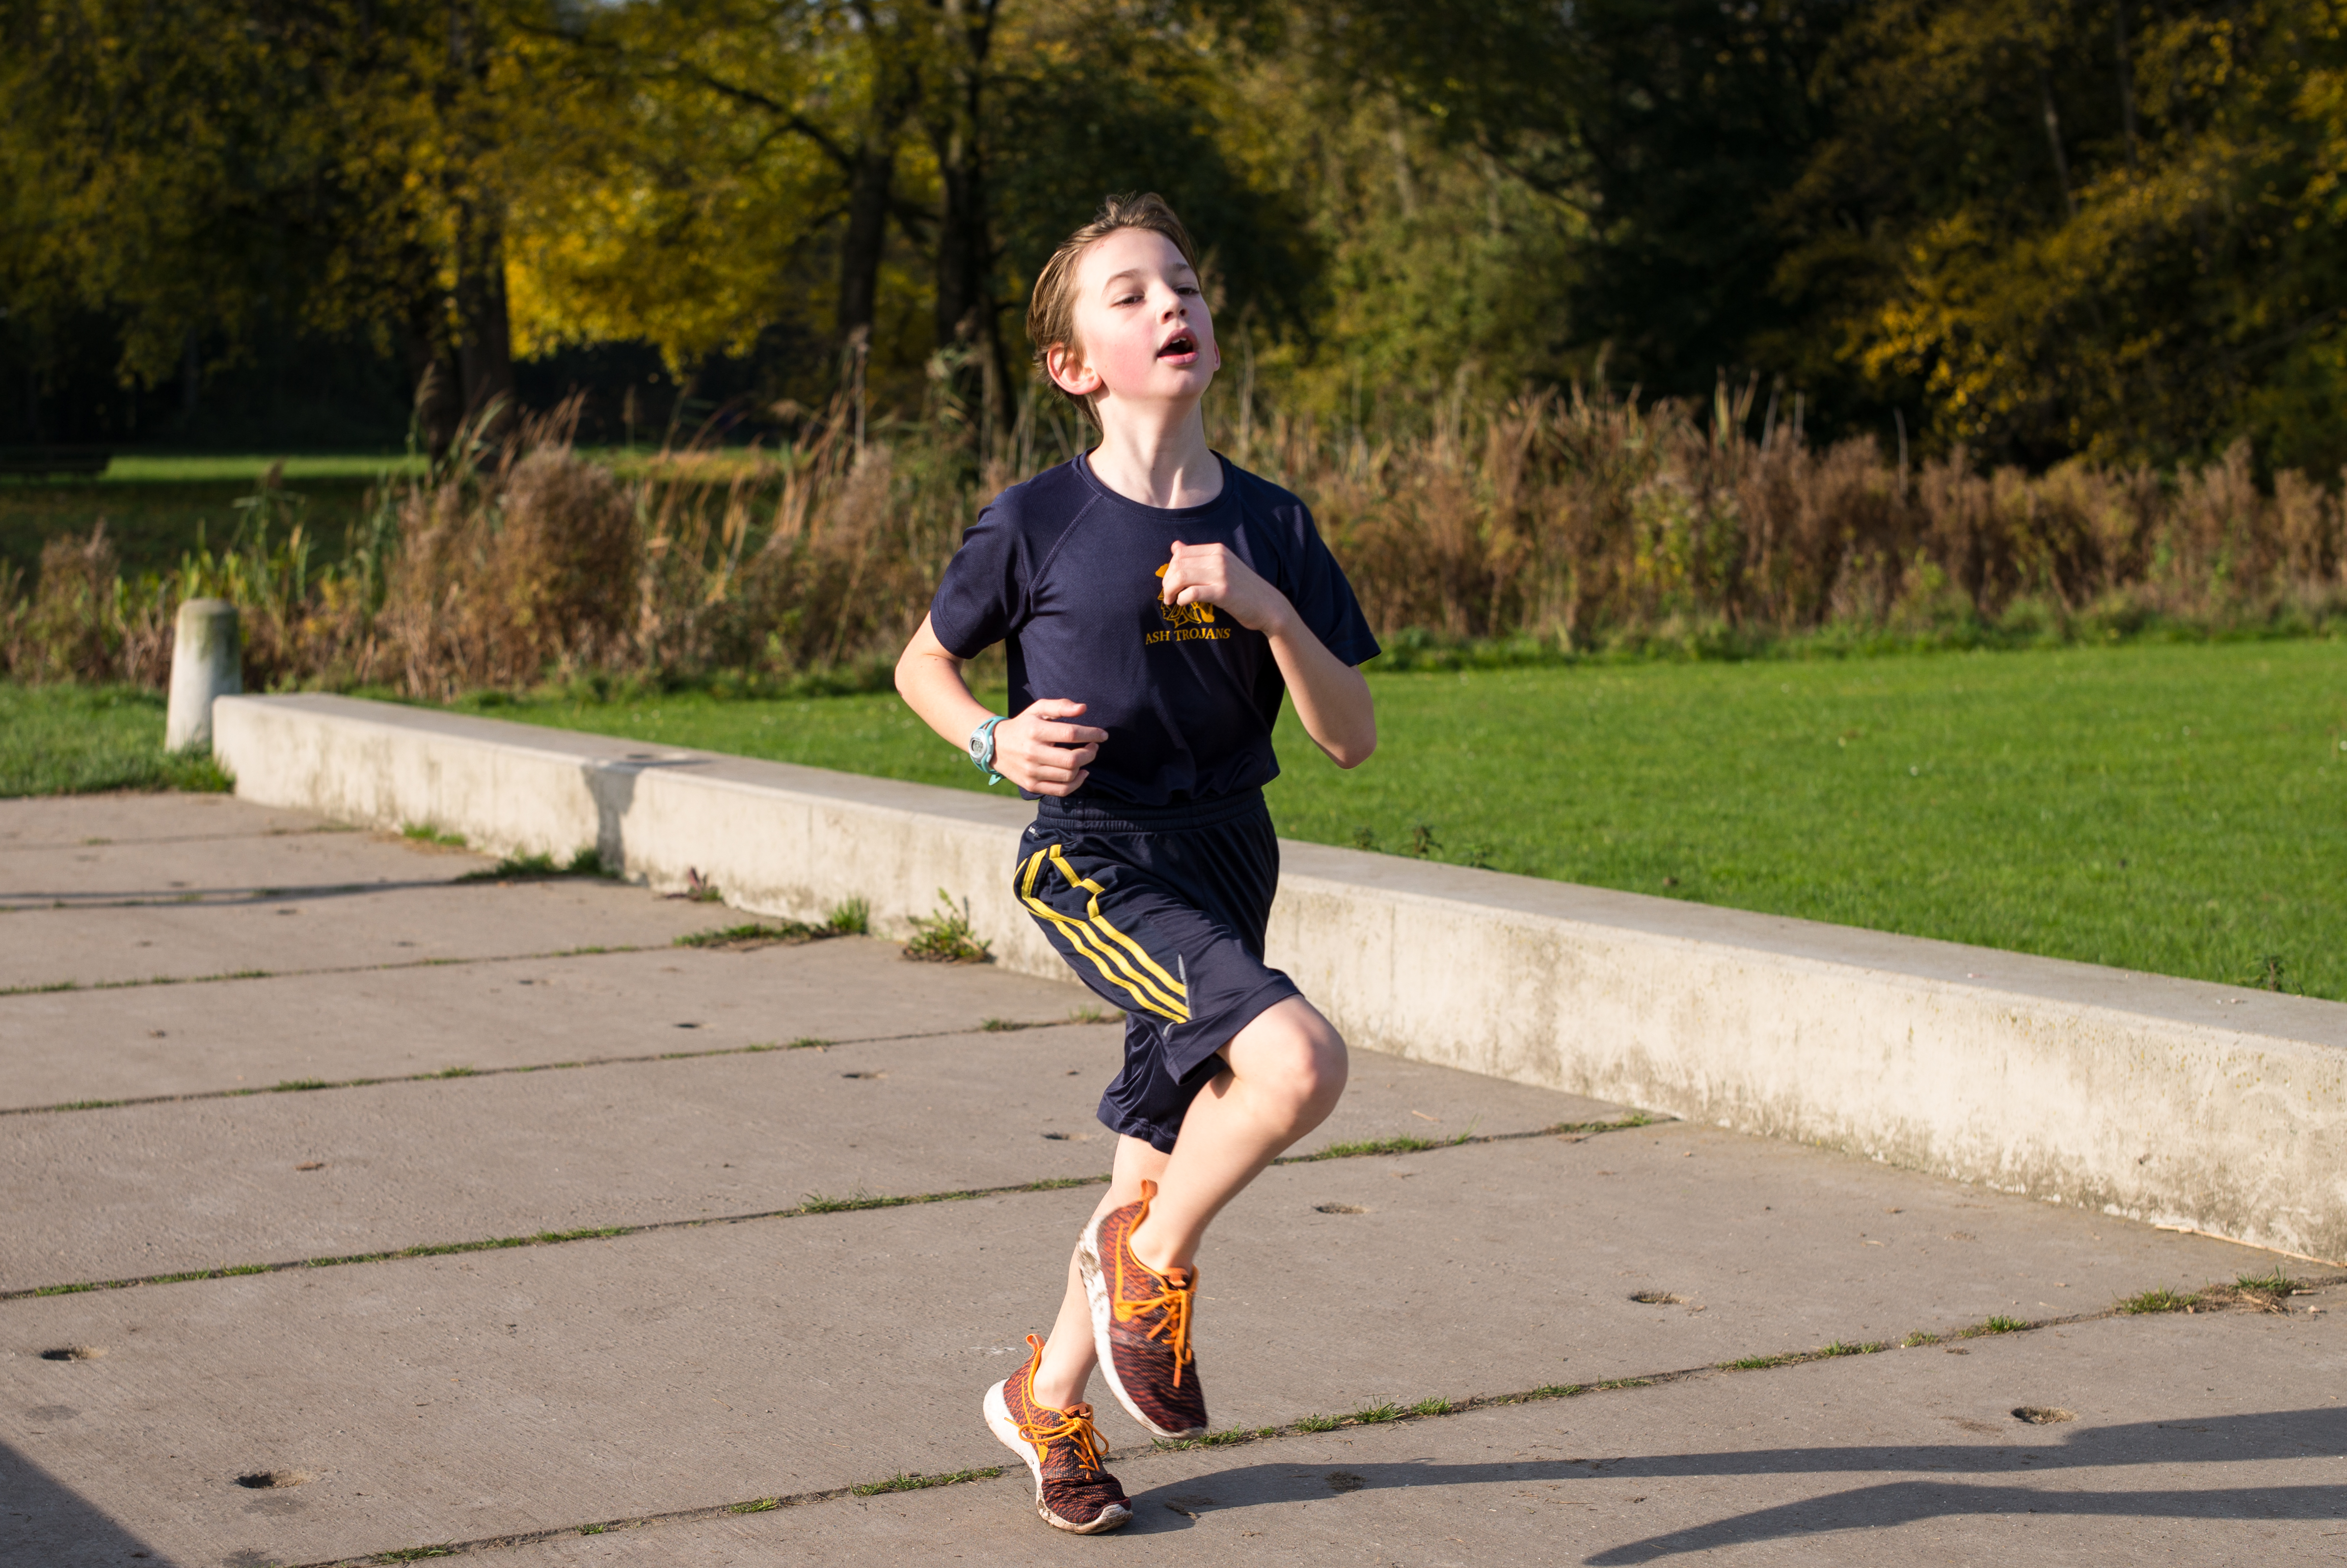
person, running, country, recreation, europe, high, park, jogging, cross, ash, race, competition, woods, holland, hague, amsterdam, netherlands, international, girls, m, team, sports, dutch, boys, footwear, 50, school, runners, endurance, junior, leica, 240, summilux, varsity, meet, bos, isa, amsterdamse, physical exercise, outdoor recreation, human action, endurance sports